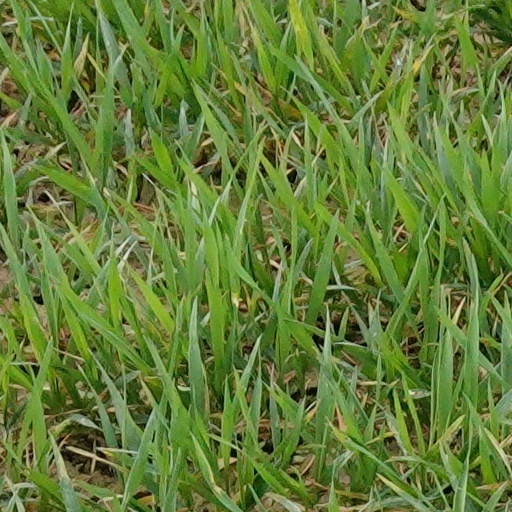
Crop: wheat